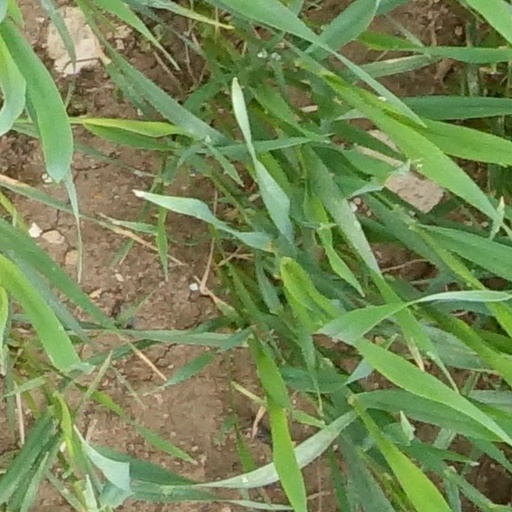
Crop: wheat